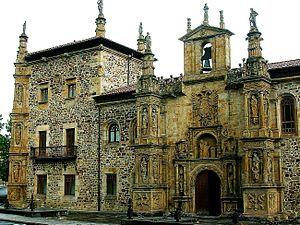
La revue Euskera est l'organe officiel de diffusion des activités de l'Académie de la langue basque ou Euskaltzaindia. Elle exprime par son sous-titre « “Euskaltzaindiaren lan eta agiriak” » la mission qui est la sienne.